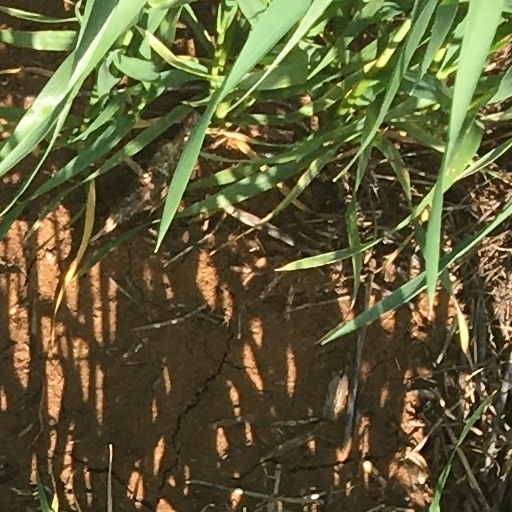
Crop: wheat